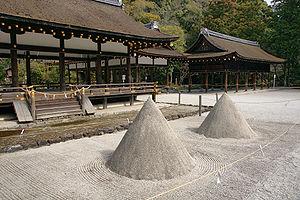
Le Kamigamo-jinja est un important sanctuaire shinto fondé en 678 et situé sur les rives de la Kamo-gawa au nord de Kyoto. Son nom formel est « sanctuaire Kamo-wakeikazuchi ».